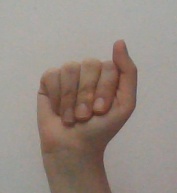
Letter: saad